Dunkleosteus

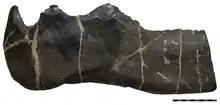
Partial lower jaw of CMNH 5936, the largest known individual of "Dunkleosteus terrelli". Scale = 10 cm.

"D. marsaisi" refers to the "Dunkleosteus" fossils from the Lower Famennian Late Devonian strata of the Atlas Mountains in Morocco. It differs in size, the known skulls averaging a length of and in form to "D. terrelli". In "D. marsaisi", the snout is narrower, and a postpineal fenestra may be present. Many researchers and authorities consider it a synonym of "D. terrelli". H. Schultze regards "D. marsaisi" as a member of "Eastmanosteus".